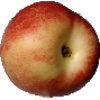
Label: Nectarine 1